Aalen

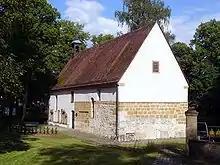
St. John's Church

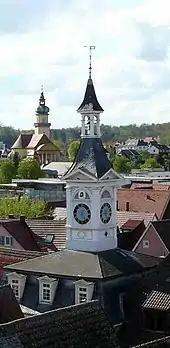
"Spy's Tower"

The town centre is dominated by the Evangelical-Lutheran St. Nicholas' Church in the heart of the pedestrian area. The church, in its present shape being built between 1765 and 1767, is the only major Late Baroque building in Aalen and is the main church of the Evangelical-Lutheran parish of Aalen.